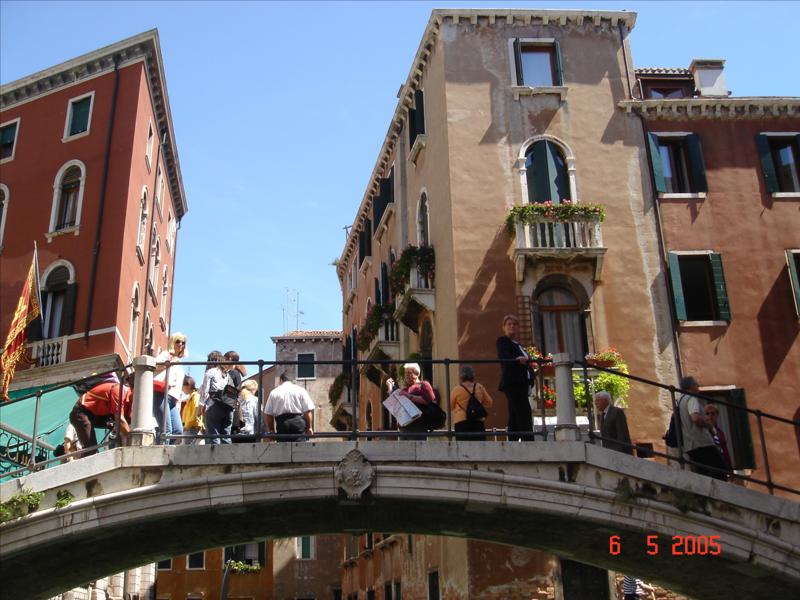
question: 橋は、どこにありますか？
answer: 建物の前にあります。

question: 橋は、いくつありますか？
answer: 1つです。

question: 橋の上には、どれくらいの人がいますか？
answer: 10名程の人がいます。

question: 橋の上の人は、何をしていますか？
answer: 歩いて人や、橋の下を見てる人がいます。

question: 左側の建物は、何色ですか？
answer: 赤茶色です。

question: 橋は、なにで出来ていますか？
answer: 石造りの橋です。

question: 赤いシャツを着た男性は、どこにいますか？
answer: 橋の上です。

question: どれくらいの人が、橋の下を見ていますか？
answer: 3名程です。